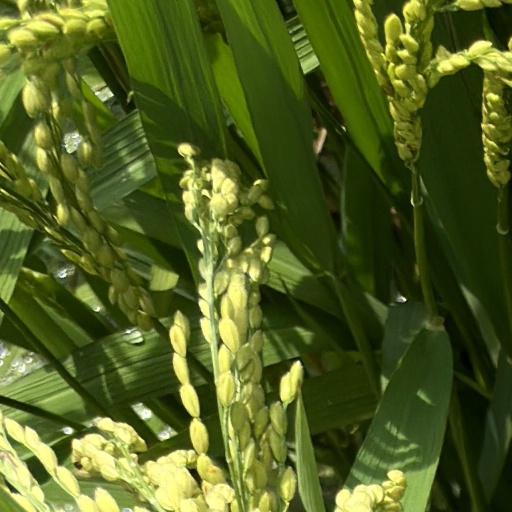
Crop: rice